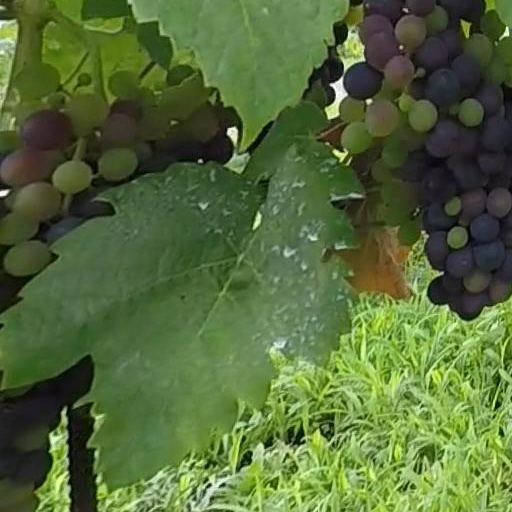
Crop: grape